Northern Ohio School

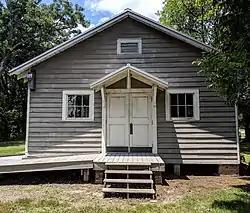

The Northern Ohio School is a historic school building at 60 Arkansas Highway 184 in Parkin, Arkansas. It is a small wood-frame structure, clad in clapboards, with a corrugated metal roof, set on the south side of the highway just beyond the northern boundary of Parkin Archeological State Park. The school was built c. 1910 by the Northern Ohio Cooperage and Lumber Company as an educational facility for the children of its African-American workers. The building was converted to a residence in 1951 after the company closed down its operations. It was sold to the state, as a buffer property for the adjacent park, in 1998.